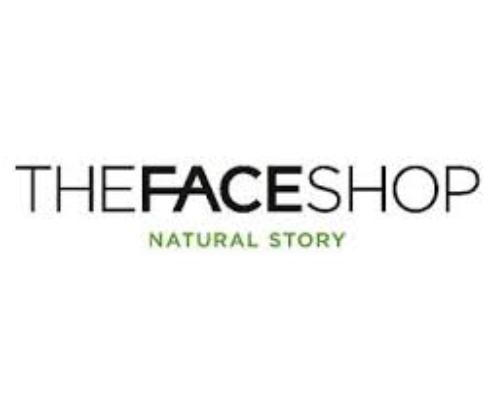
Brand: faceshop
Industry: Necessities